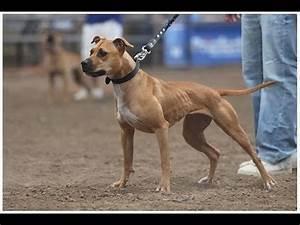
dog